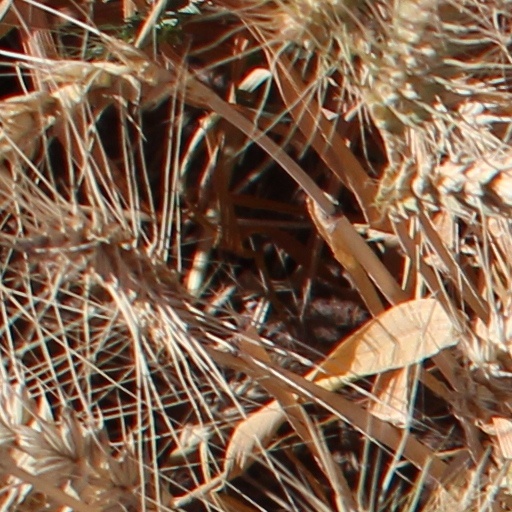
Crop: wheat